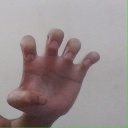
अक्षर: झ